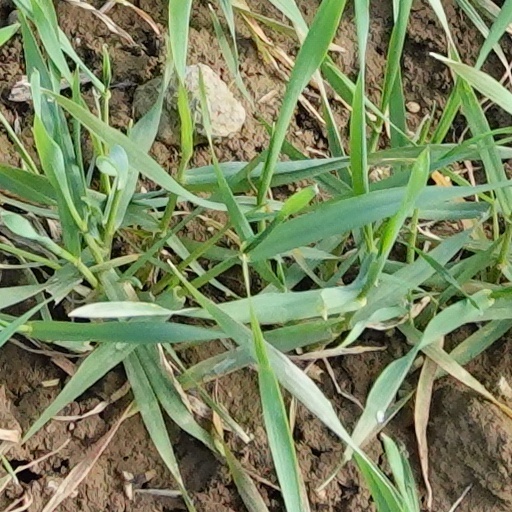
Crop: wheat